Sydney Festival

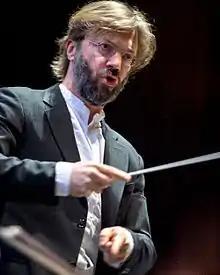
André de Ridder at the Sydney Festival Symphony in the Domain 40th Birthday concert in 2016

Sydney Festival presents a number of large-scale free outdoor events including the long-running Concerts in The Domain, each attracting up to 60,000 people, a decrease from peaks of 80,000 people during earlier years. At its peak, it is estimated that the festival attracted 1.5 million people.